Red Square

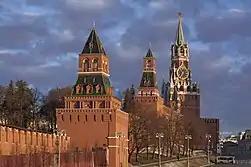
Moscow Kremlin (finished 1495)

Red Square was then the foremost landing stage and trading center for Moscow. Even though Ivan the Great decreed that trade should only be conducted from person to person, in time, these rules were relaxed, and permanent market buildings began appearing on the square. After a fire in 1547, Ivan the Terrible reorganized the wooden shops that lined its eastern side into market lines. The streets Ilyinka and Varvarka were divided into the Upper lines (now GUM department store), Middle lines and Bottom lines, although Bottom Lines were already in Zaryadye.